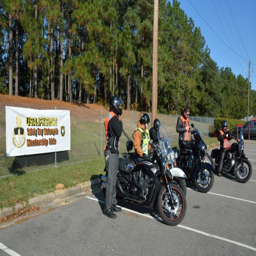
motorcyclists check their bikes and check over their personal protective equipment .